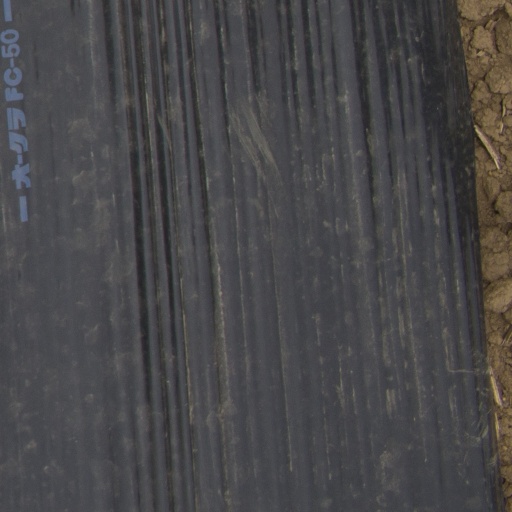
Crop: Jerusalem artichoke